Bosaso

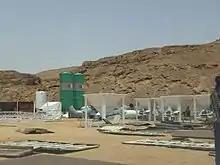
Cement making machines on the outskirts of Bosaso

The Hafun Fishing Company was established in 1992 in Bosaso. It was named after the northeastern port town of Hafun, where HFC also has an office. The firm exports a wide range of fish products, which it mainly sends to partners in the Middle East. The company is exploring additional global markets for its fish goods. It also maintains commercial interests in Puntland's housing market, which are represented by the firm's growing local real estate sales and development division.